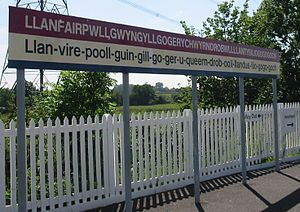
Llanfairpwllgwyngyllgogerychwyrndrobwllllantysiliogogogoch / Galleri
Llanfairpwllgwyngyllgogerychwyrndrobwllllantysiliogogogoch er en walisisk landsby på øen Anglesey, som også er navnet på det grevskab byen ligger i.